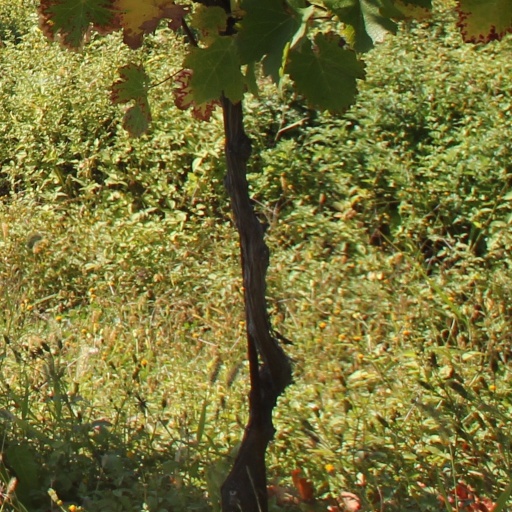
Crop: grape